Volcanism of Canada

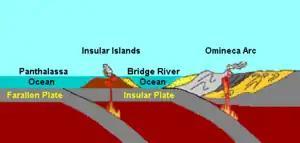
Plate tectonics of the Omineca and Insular arcs 130 million years ago.

The Fogo Seamounts, located offshore of Newfoundland to the southwest of the Grand Banks, consists of submarine volcanoes with dates extending back to the Early Cretaceous period at least 143 million years ago. They may have one or two origins. The Fogo Seamounts could have formed along fracture zones in the Atlantic seafloor because of the large number of seamounts on the North American continental shelf. The other explanation for their origin is they formed above a mantle plume associated with the Canary or Azores hotspots in the Atlantic Ocean, based on the existence of older seamounts to the northwest and younger seamounts to the southeast. The existence of flat-topped seamounts throughout the Fogo Seamount chain indicate some of these seamounts would once have stood above sea level as islands that would have been volcanically active. Their flatness is due to coastal erosion, such as waves and winds. Other submarine volcanoes offshore of Eastern Canada include the poorly studied Newfoundland Seamounts.